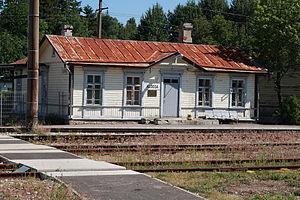
Klooga est un bourg situé dans la Commune de Keila du Comté de Harju en Estonie.